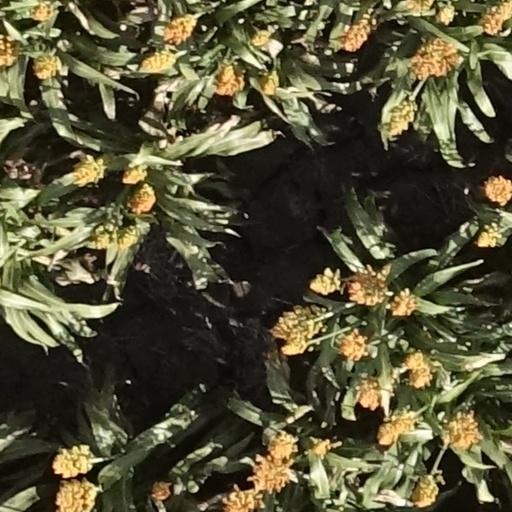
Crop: sorghum